Denis Guedj

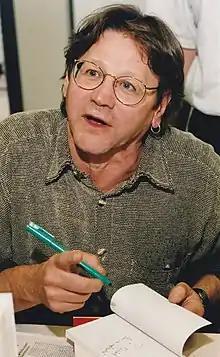
Denis Guedj at the 2000 International Geography Festival

Denis Guedj (1940 – April 24, 2010) was a French novelist and a professor of the History of Science at Paris VIII University. He was born in Setif. He spent many years devising courses and games to teach adults and children math. He is the author of "" and of the novel "The Parrot's Theorem". He died in Paris.